Timeline of the 2011 Bahraini uprising

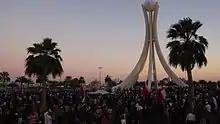

On 26 February, the king dismissed several ministers in an apparent move to appease the opposition. The government also announced that it would cancel twenty-five percent of housing loans that had been already given to citizens. However, the opposition's responded negatively, as the ministerial changes was not one of their demands. Resigned parliament member Abduljalil Khalil commented that this change was a sign of the government's lack of good will, claiming that, by doing these minor changes the government is just trying to avoid the core problems. Opposition leader Hasan Mushaima was released by Lebanese authorities after being detained for two days due to an Interpol warrant that had been issued in 2010. Protests took place in the night, which also followed his return.